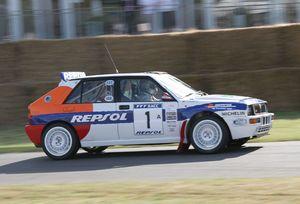
Un rallye de régularité est un rallye automobile où l'objectif est de s'approcher le plus possible d'un temps idéal pour effectuer un trajet défini. La vitesse moyenne est généralement inférieure à 50 km/h cependant certains rallyes ont comme moyenne 80km/h. Ces compétitions sont réservées à des véhicules anciens. Il est rare de pouvoir participer ou être classé dans certaines épreuves pour des véhicules de moins de 25 ou 30 ans, sauf dérogation pour auto exceptionnelle. Si la vitesse n'est pas un élément de sélection, la navigation et le respect minutieux de la vitesse moyenne le sont. Dans certaines épreuves de niveau international comme le Rallye Monte Carlo Historique, le Rallye de l'Acropole Historique, le Midnattssolsrallyt en Suède, pour lesquels les temps de passage sont pris à mieux que le dixième de seconde.
En 1988, la Delta HF Integrale va succéder à la 4WD. Son moteur délivre vingt chevaux de plus mais la différence principale réside en ses ailes élargies qui permettent de monter des jantes et des pneumatiques de plus grandes dimensions pour améliorer la tenue de route et passer plus de puissance au sol.
La Scuderia Lancia, qui deviendra plus tard la Squadra Corse HF Lancia est l'atelier de course de l'entreprise automobile Lancia e Cia, créé en 1952 par Gianni Lancia, fils du fondateur de la marque. La Scuderia Lancia débute officiellement en compétition en sports mécaniques où elle s'illustre notamment à la Carrera Panamericana, à la Targa Florio ou aux Mille Miglia. L'écurie s'est aussi engagée en Formule 1 en 1954-1955, sans briller particulièrement. La Squadra Corse a su rebondir en Championnat du Monde d'Endurance avec la conquête de trois titres mondiaux entre 1979 et 1981 et en rallyes en remportant onze titres des constructeurs et quatre titres pilotes entre 1974 et 1992. Depuis fin 1991, Lancia a cessé tout engagement officiel en compétition automobile.